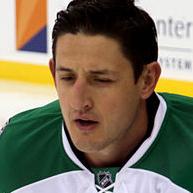
Age: 35